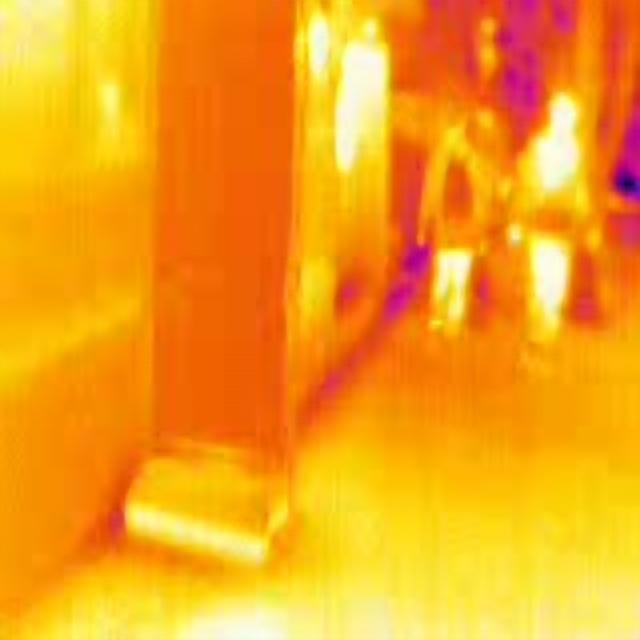
Detected objects:
label: person
label: person